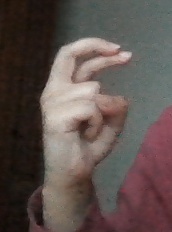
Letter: zay